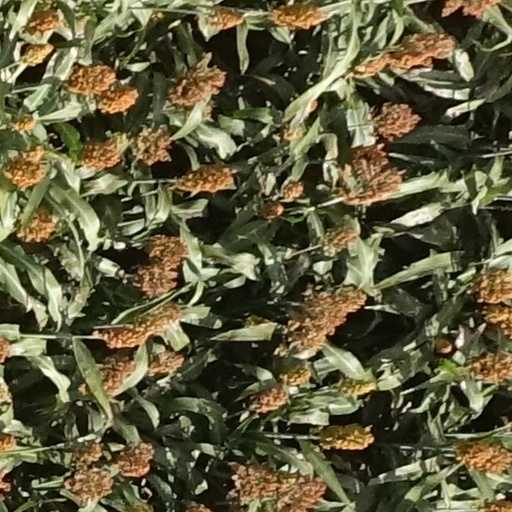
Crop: sorghum